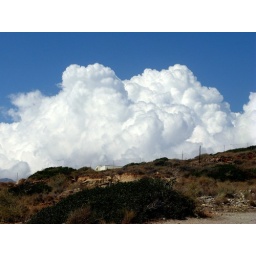
sometimes the clouds hang over the mountains for several days